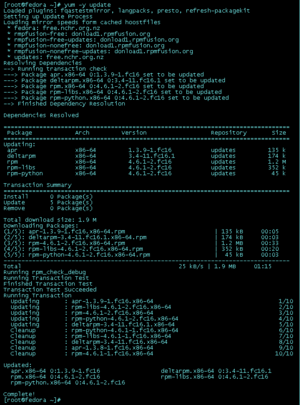
Yum, pour Yellowdog Updater Modified, est un gestionnaire de paquets pour des distributions Linux telles que Fedora, CentOS et Red Hat Enterprise Linux, créé par Yellow Dog Linux.